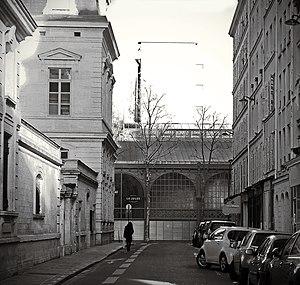
Rue Caffarelli - Paris III
La rue Caffarelli est une voie du 3ᵉ arrondissement de Paris.